Tor Helness

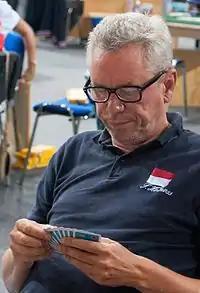

Tor Helness (born 25 July 1957) is a Norwegian professional bridge player. He was a stalwart on Norway junior and open teams for thirty years before moving to Monaco. Through 2012 he has won four world championships in competition. As of October 2016 he ranks second among Open World Grand Masters and his regular partner Geir Helgemo ranks first.